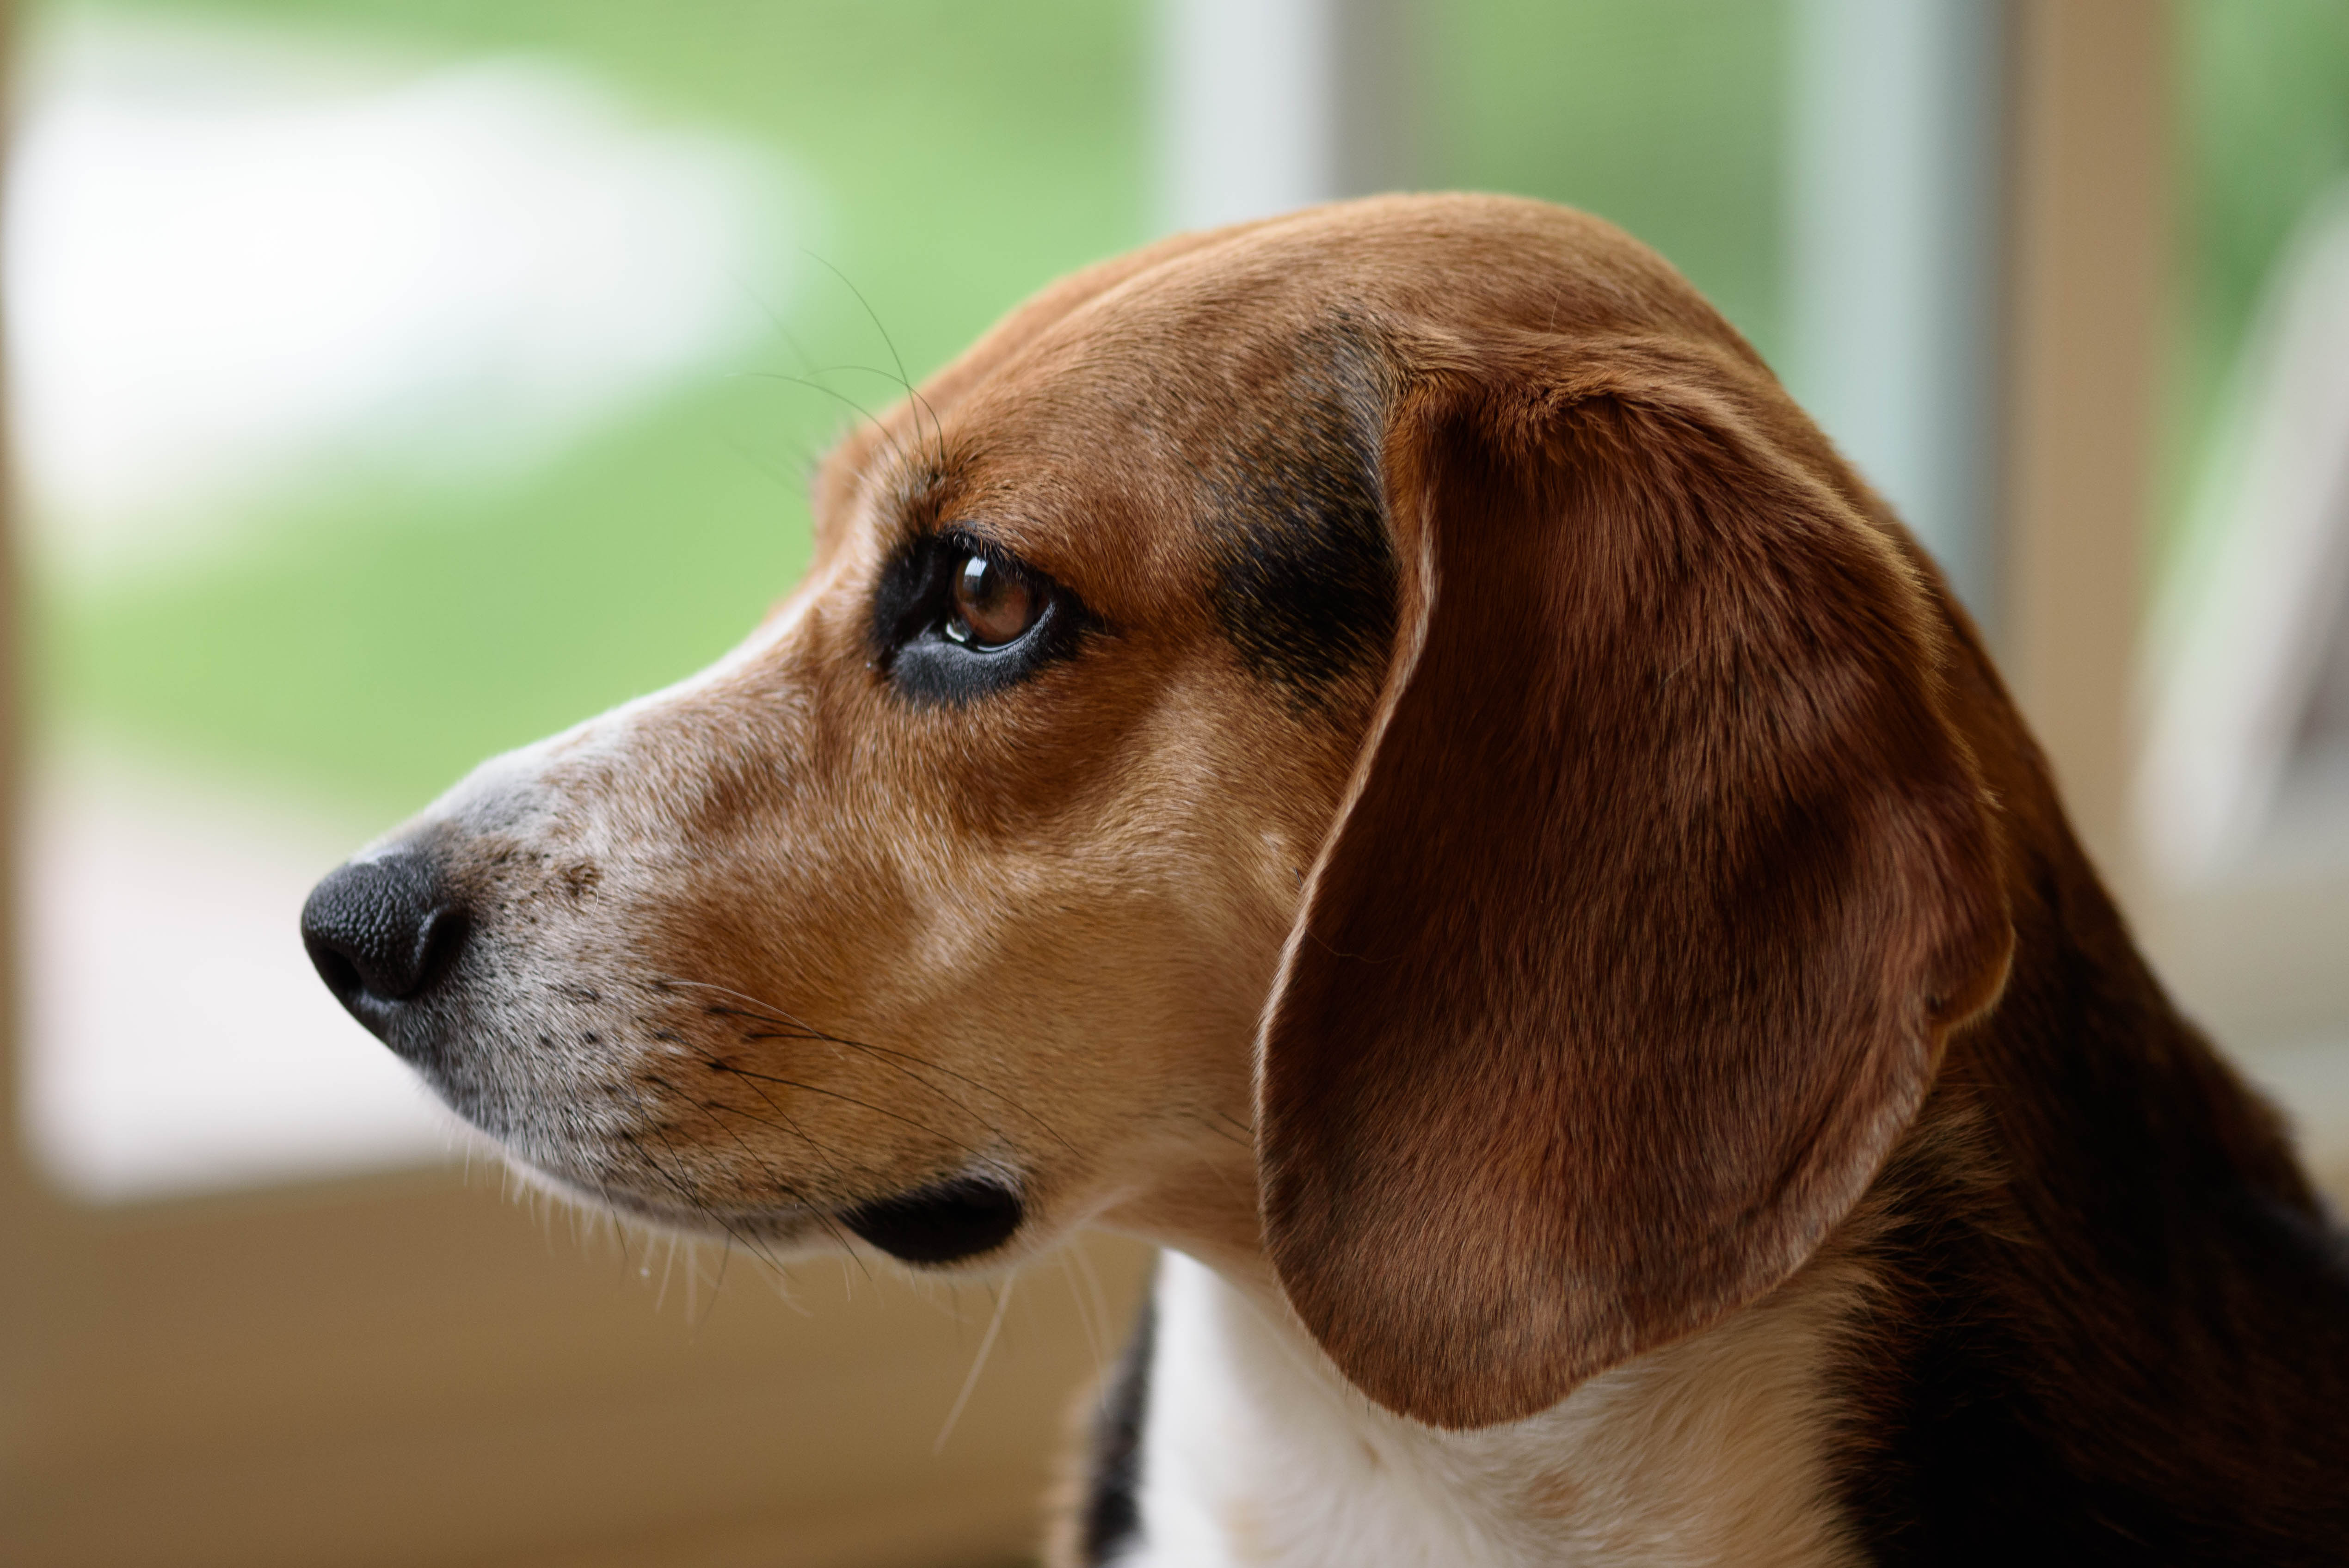
puppy, dog, macro, mammal, micro, nikon, hound, close up, snout, vertebrate, 105mm, f28, nikkor, d750, beagle, watching, harrier, dog breed, scent hound, dog like mammal, carnivoran, beagle harrier, american foxhound, basset art sien normand, english foxhound, treeing walker coonhound, estonian hound, finnish hound, hamiltonst vare, drever, coonhound